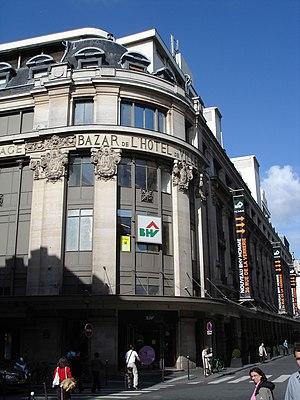
Le Bazar de l'Hôtel de Ville, exploité par la société BHV Exploitation sous l'enseigne BHV Marais depuis 2013, est un grand magasin généraliste appartenant au groupe Galeries Lafayette. Il est situé à Paris, rue de Rivoli, dans le 4ᵉarrondissement, en face de l'Hôtel de ville, mais occupe aussi plusieurs autres bâtiments voisins.